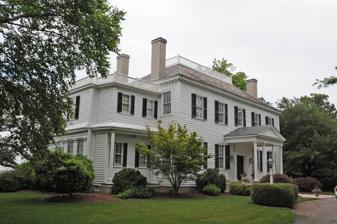
Building: Boush–Tazewell House
Country: United States of America
Year built: 1784
Historic house in Virginia, United States United States historic place Boush–Tazewell House U.S. National Register of Historic Places Virginia Landmarks Register Show map of Virginia Show map of the United States Location 6225 Powhatan Ave., Norfolk , Virginia Coordinates 36°54′01″N 76°18′49″W / 36.90028°N 76.31361°W / 36.90028; -76.31361 Area Less than 1 acre (0.40 ha) Built 1783 ( 1783 ) -1784 Architectural style Georgian NRHP reference No. 74002238 VLR No. 122-0002 Significant dates Added to NRHP July 18, 1974 Designated VLR February 19, 1974 Boush–Tazewell House is a historic home located at Norfolk, Virginia , USA. It was built about 1783–1784, and is a two-story, Georgian frame house, five bays wide and two bays deep, with a slate covered deck-on-hip roof. It has a two-level, tetrastyle pedimented portico supported by slender Tuscan order columns on both levels. It originally stood in downtown Norfolk and was completely dismantled and re-erected in its present location around 1902. The house was purchased in 1810 by Congressman, Senator and Governor Littleton Waller Tazewell (1775-1860). His family continued to occupy the house until 1894. It was listed on the National Register of Historic Places in 1974. References